Trevor Chute

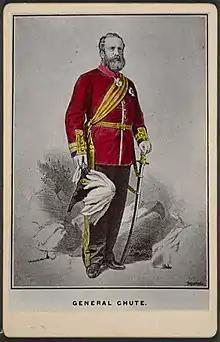
General Chute 1860

General Sir Trevor Chute, (31 July 1816 – 12 March 1886) was an Irish-born officer who served in the British Army during the Victorian era.